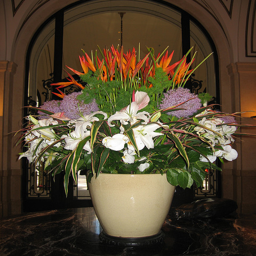
A vase filled with lots of different flowers.
a bunch of flowers in a white vase
The flowers are in the vase parted nicely
A vase that has white, purple, and orange flowers in it.
a white pot with orange red purple and white flowers